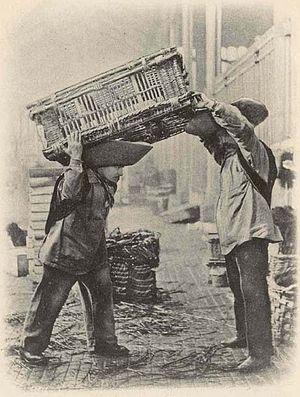
Deux Fort des Halles de Paris.
Les forts des Halles était le nom des manutentionnaires qui avaient pour mission de transporter les marchandises de l'extérieur vers l'intérieur des pavillons des anciennes Halles de Paris.